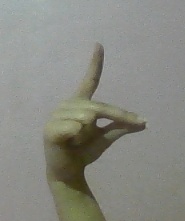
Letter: ta